Philip Brocklehurst

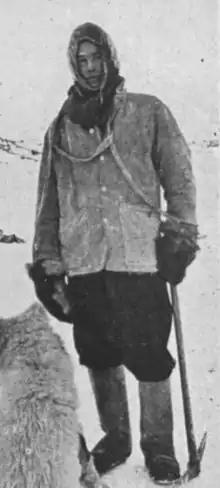
Philip Brocklehurst in 1908, during the Nimrod Expedition

Sir Philip Lee Brocklehurst, 2nd Baronet (7 March 1887 – 28 January 1975) is known particularly as a member of the Nimrod Expedition in Antarctica of 1907–1909, led by Ernest Shackleton.